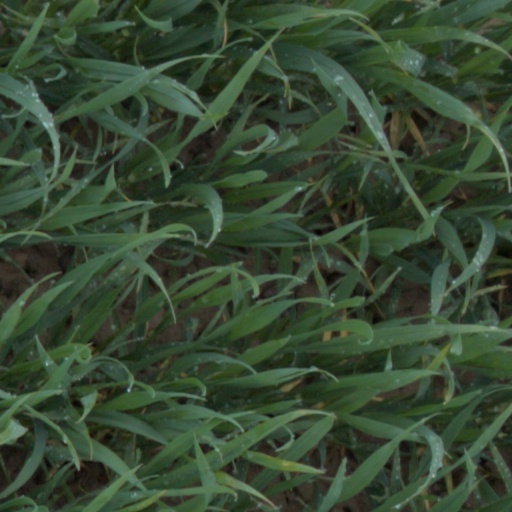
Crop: wheat